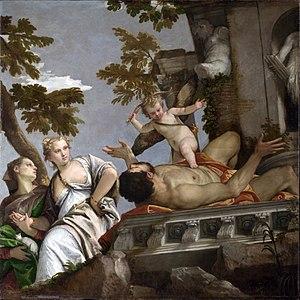
L'Allégorie de l'Amour est une série de quatre tableaux du peintre italien Paul Véronèse, réalisée aux alentours de 1570 et conservée actuellement à la National Gallery de Londres.
Paolo Caliari, dit Véronèse, né en 1528 à Vérone et mort le 19 avril 1588 à Venise, est un peintre vénitien.